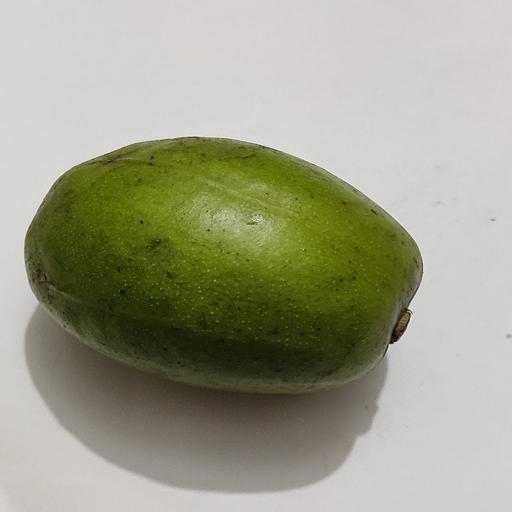
Crop type: Hog Plum